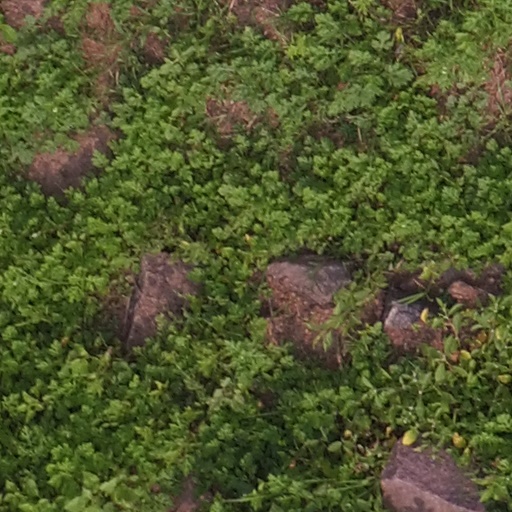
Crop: maize; corn